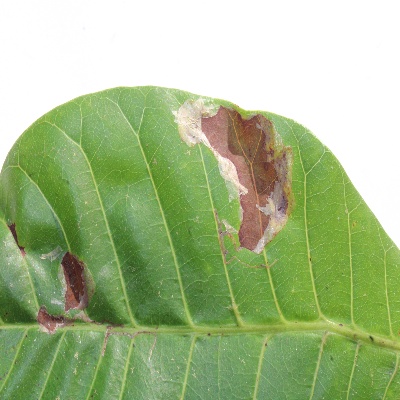
Crop: Cashew
Condition: leaf miner